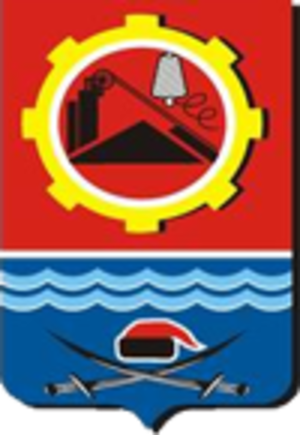
Donetsk est une ville de l'oblast de Rostov, en Russie. Sa population s'élevait à 49 504 habitants en 2013.